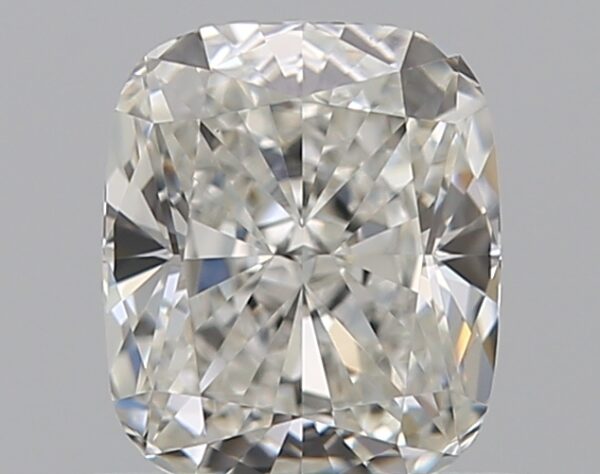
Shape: cushion
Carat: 0.71
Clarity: VS1
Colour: H
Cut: EX
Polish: EX
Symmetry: VG
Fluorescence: F
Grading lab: GIA
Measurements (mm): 5.55 x 4.67 x 3.17